Gaol Ferry Bridge

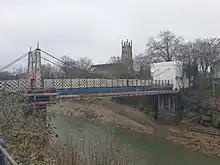
The bridge closed for repairs in 2023

Repair work on the bridge began in December 2021 with the bridge remaining open. At the time, it was expected that the bridge would close in January 2022 for around three months. On 5 August 2022, it was announced that the bridge would close on 22 August for repair work to take place. The work is expected to take between six and nine months and cost in the region of £1 million. As of February 2023, the repair work has been extended by at least three months, due to the bridge being in worse condition than originally thought. The bridge reopened on 8 September 2023.